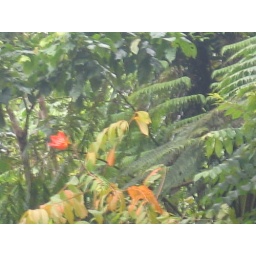
flower in rain forest